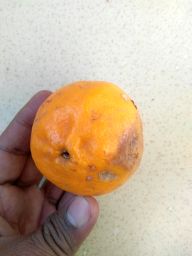
Fruit: Orange
Quality: Bad